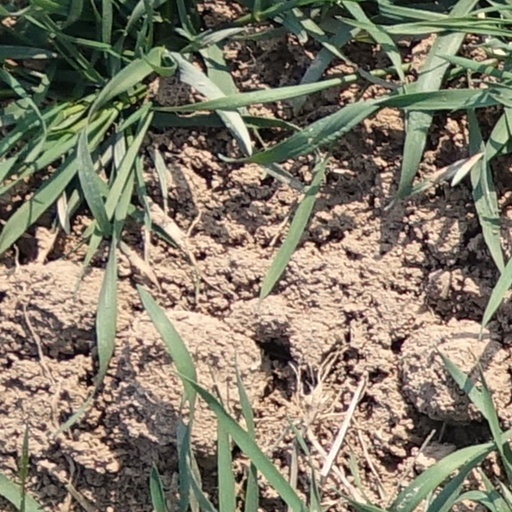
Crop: wheat